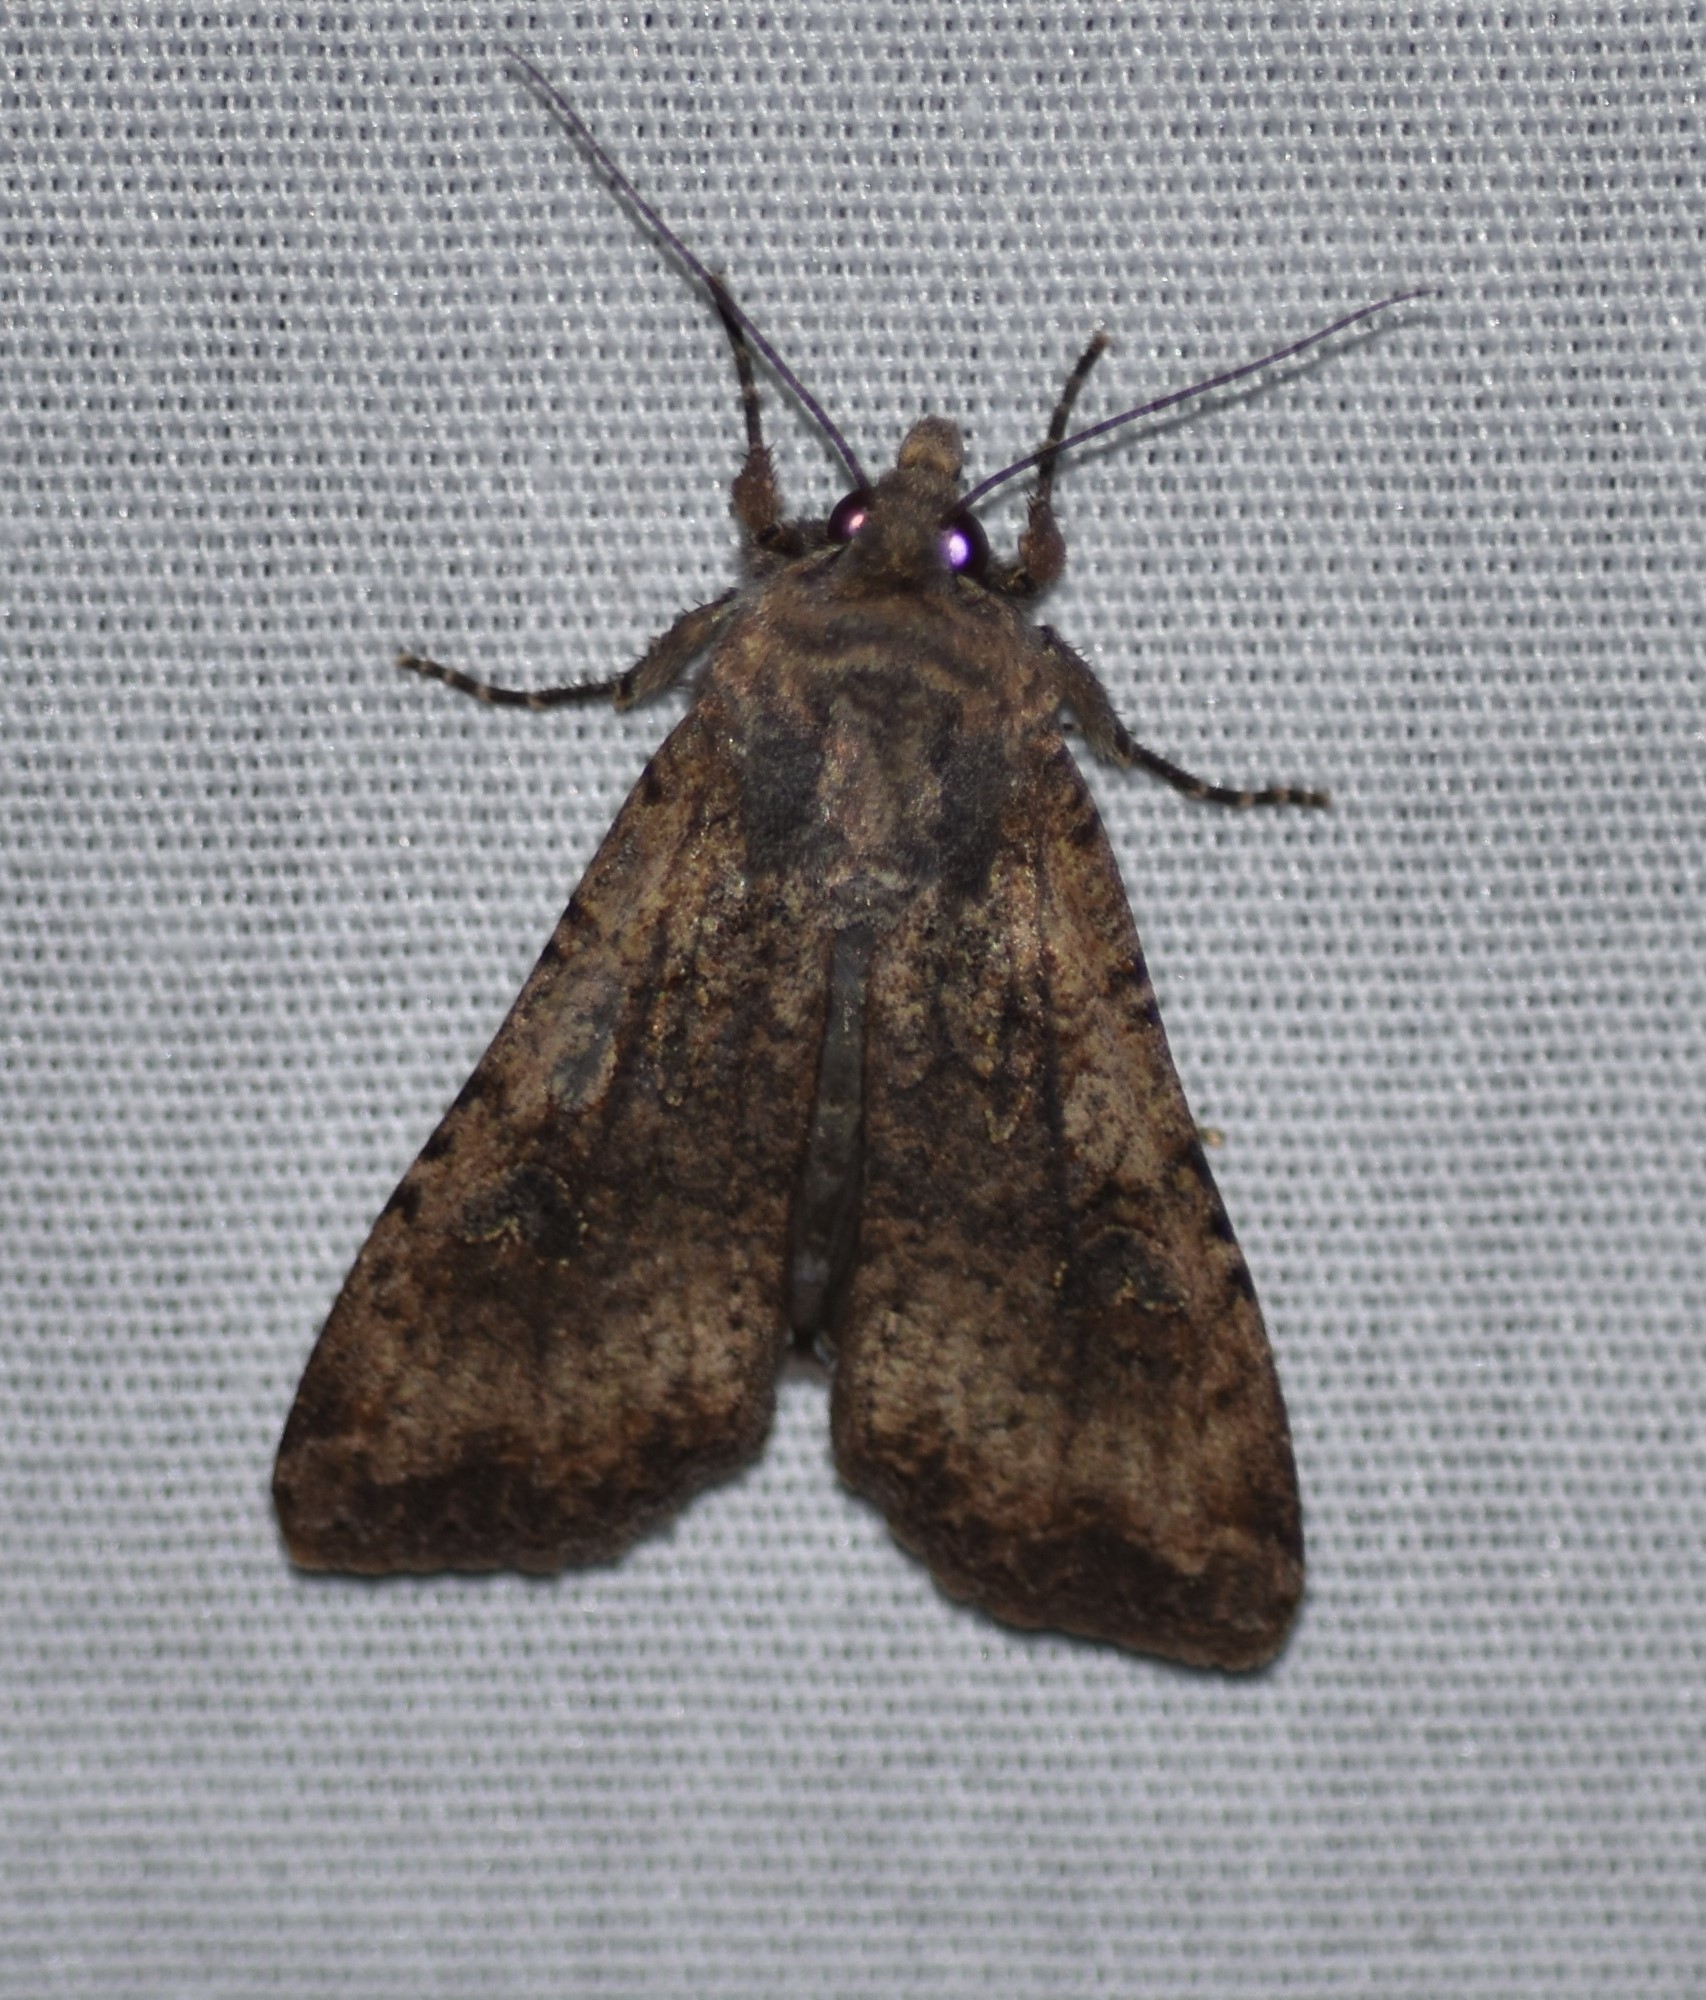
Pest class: cutworms